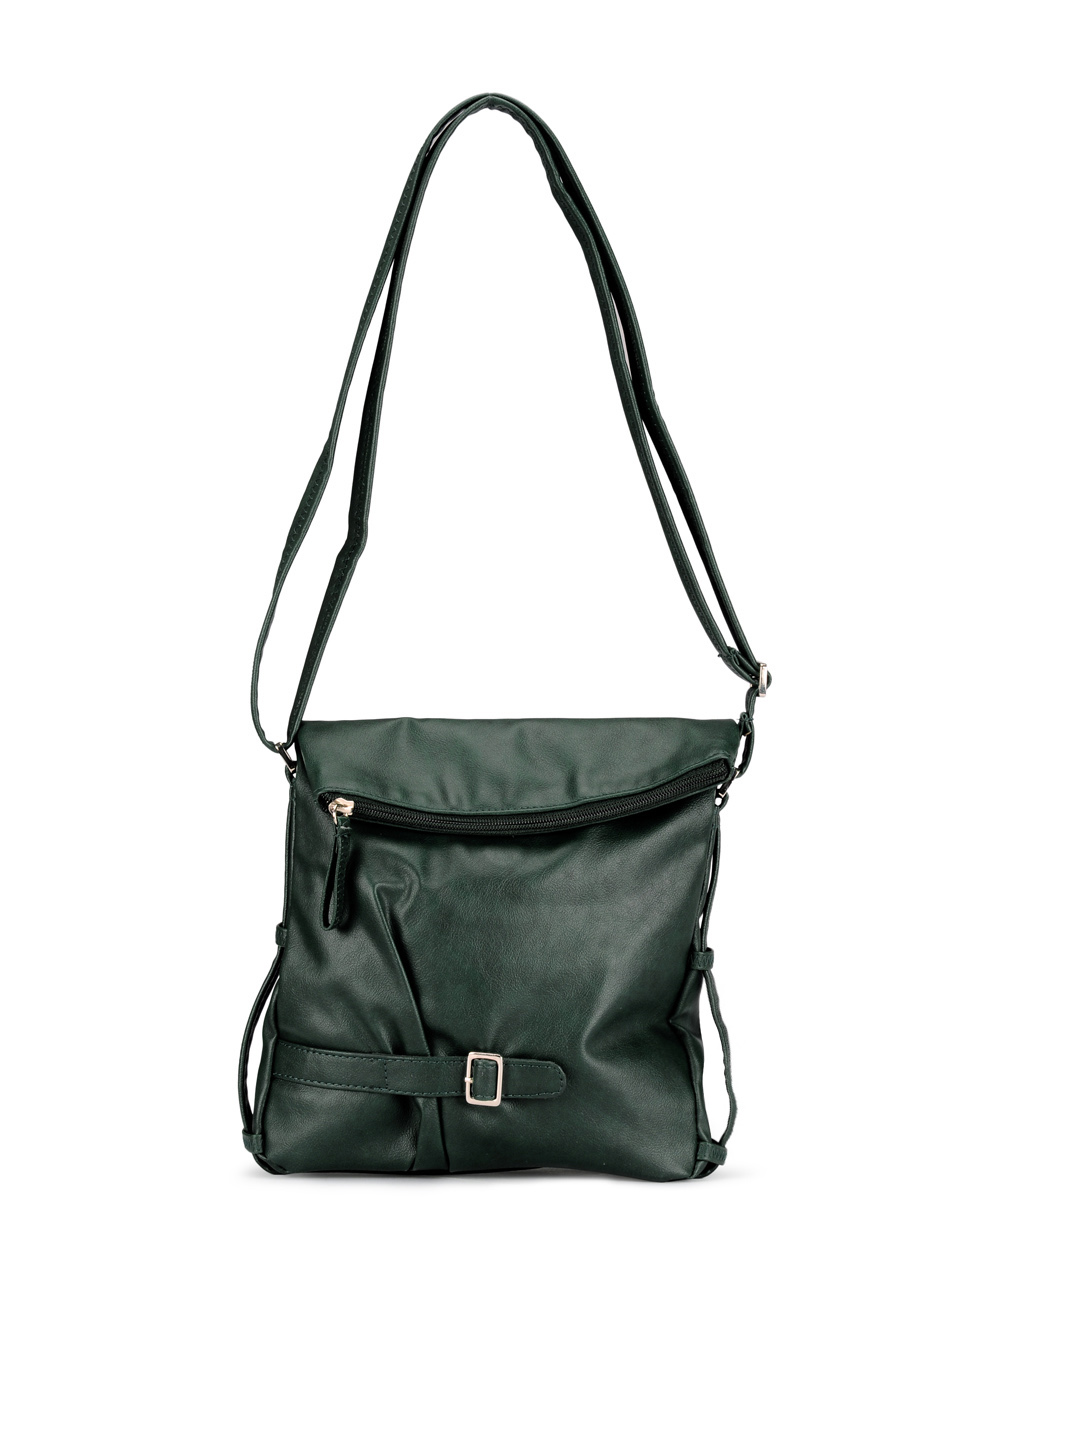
Baggit Women Green Sling Bag
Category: Accessories / Bags / Handbags
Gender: Women
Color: Green
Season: Summer 2012
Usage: Casual